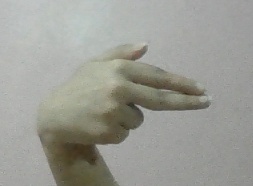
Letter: ghain